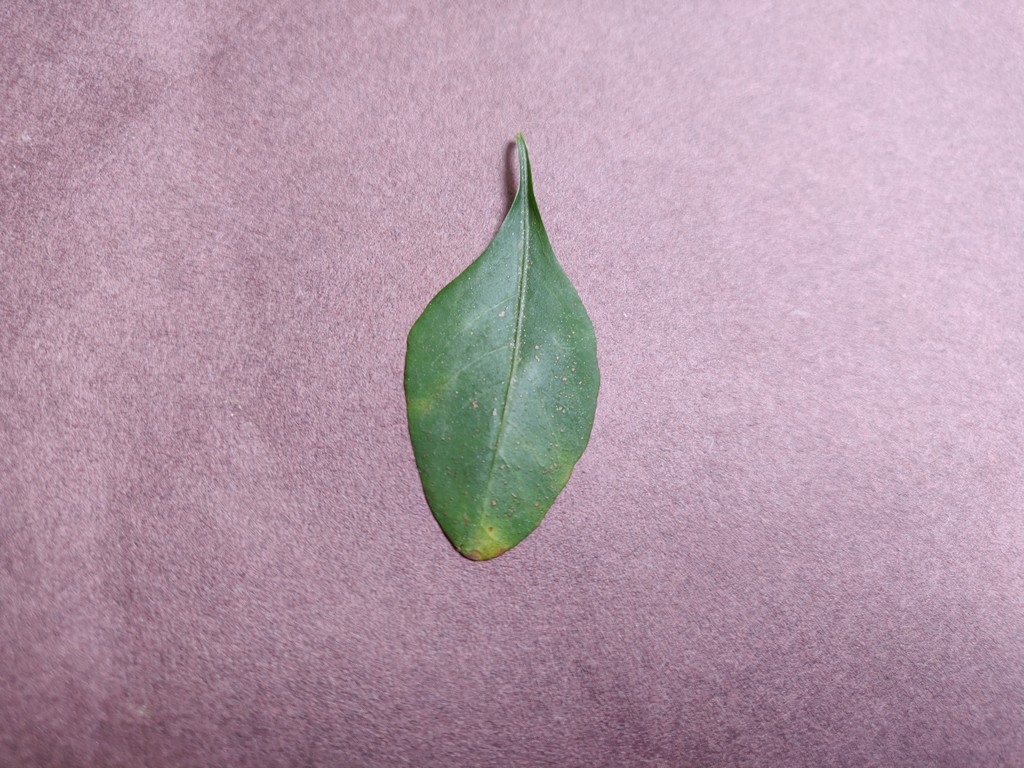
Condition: Unhealthy
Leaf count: single
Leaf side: front